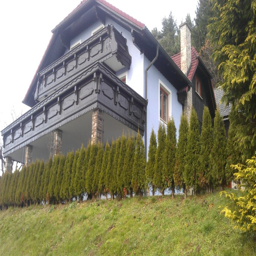
adaptation of the facade and wood